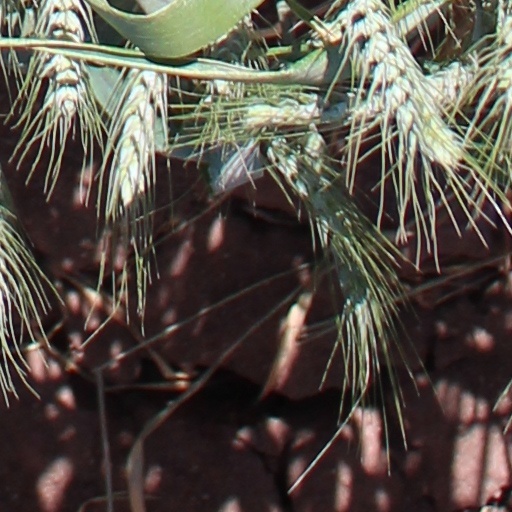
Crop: wheat